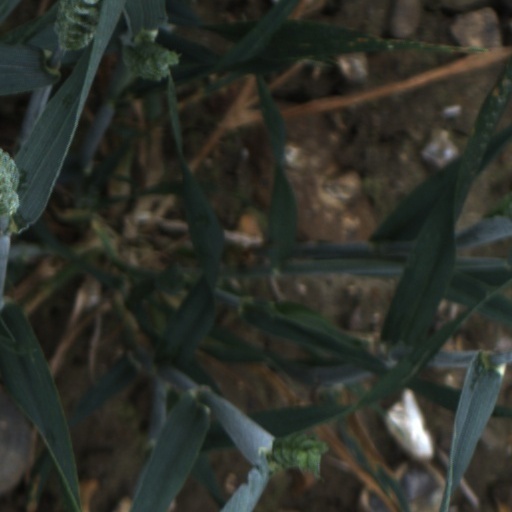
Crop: wheat